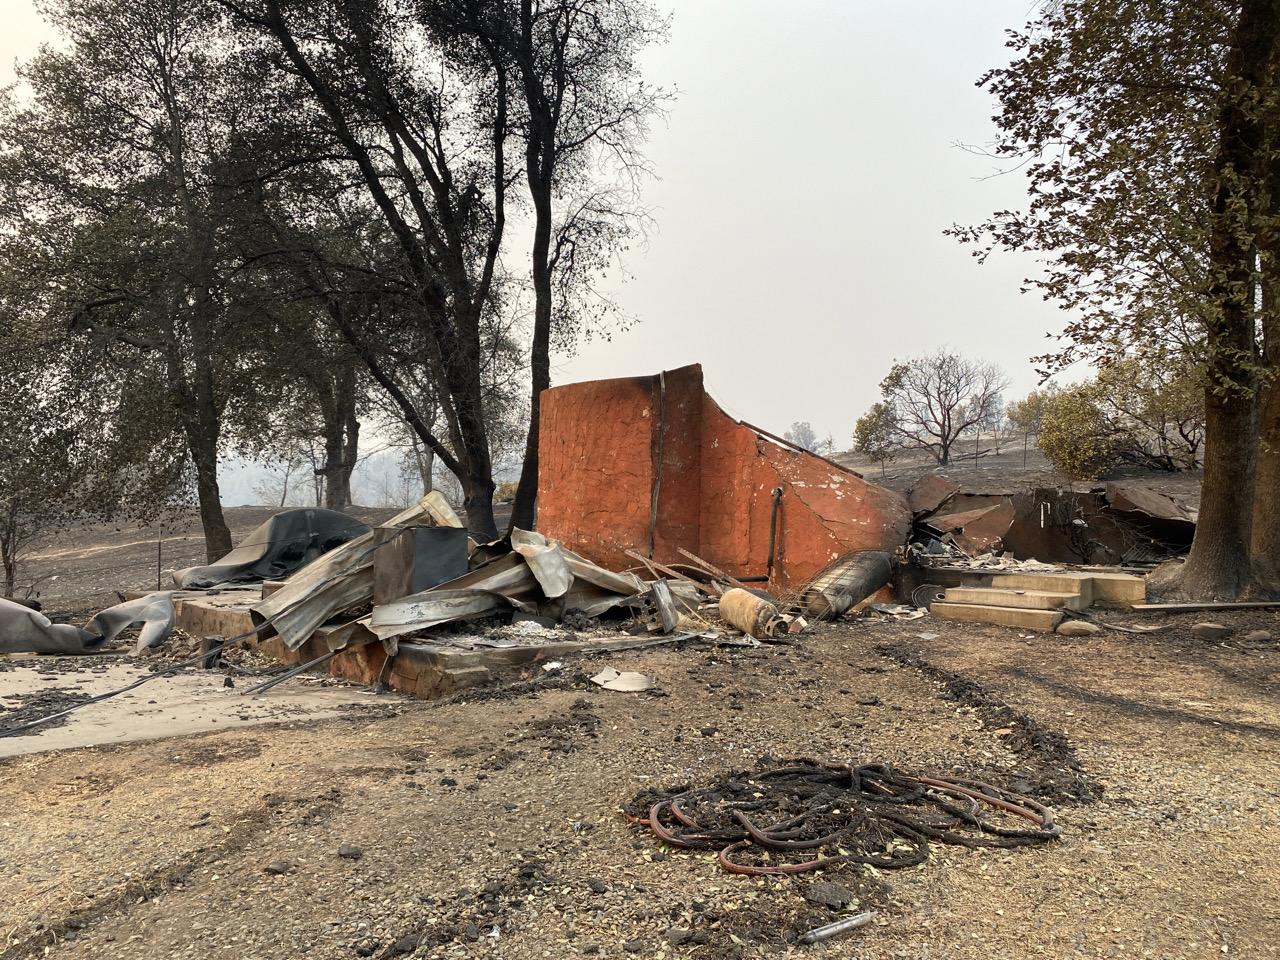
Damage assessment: destroyed